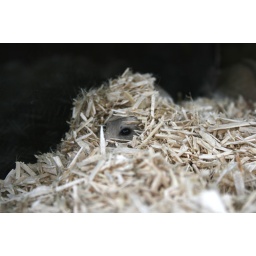
cute buried Gerbil at pet &amp;amp; flower market near Notredam